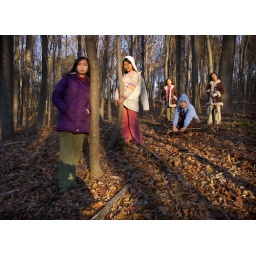
We were investigated a very wide and somewhat odd stone wall near Raccoon Lane trail in Redding Connecticut.